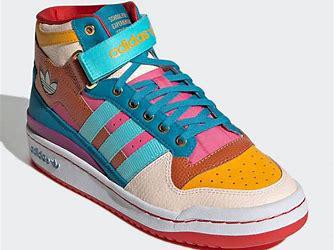
Brand: Adidas
Model: Forum Mid